Save Italy

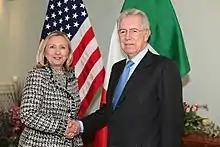
Monti with then-United States Secretary of State Hillary Clinton, 2012.

On 16 December 2011, the Lower House of the Italian Parliament adopted the measures by a vote of 495 to 88. Six days later the Upper House approved it by a vote of 257 to 41.